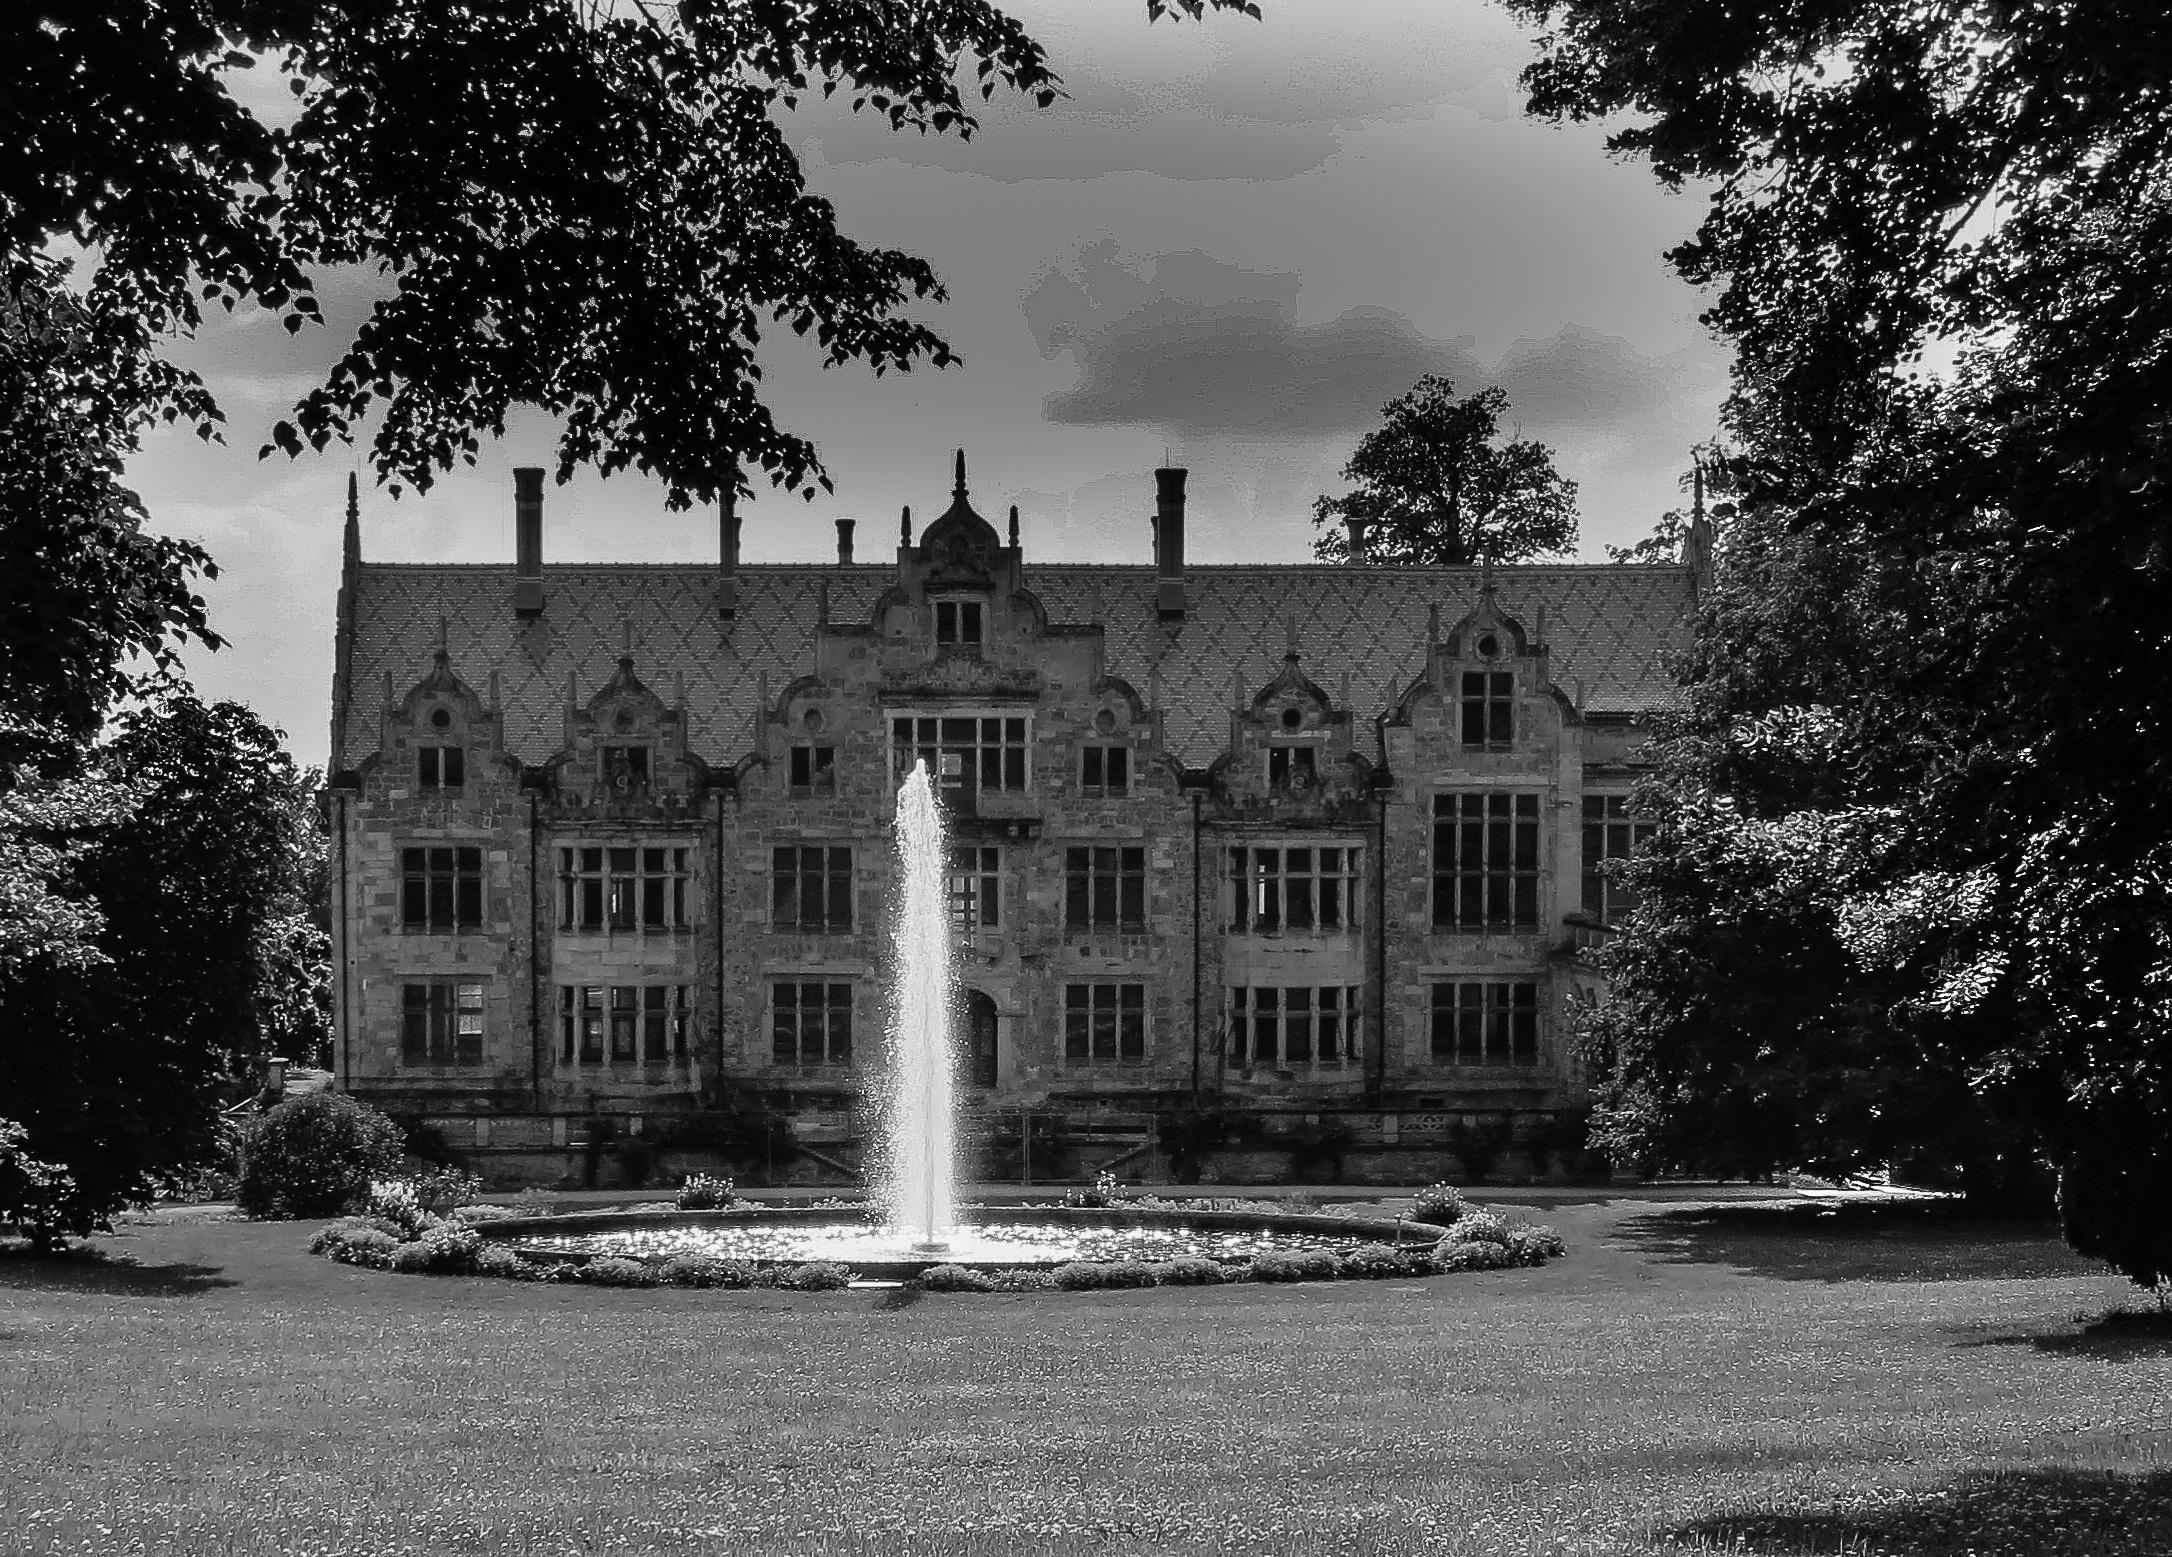
tree, black and white, architecture, mansion, house, building, chateau, home, monochrome, fountain, history, estate, thuringia germany, urban area, monochrome photography, residential area, closed old stone